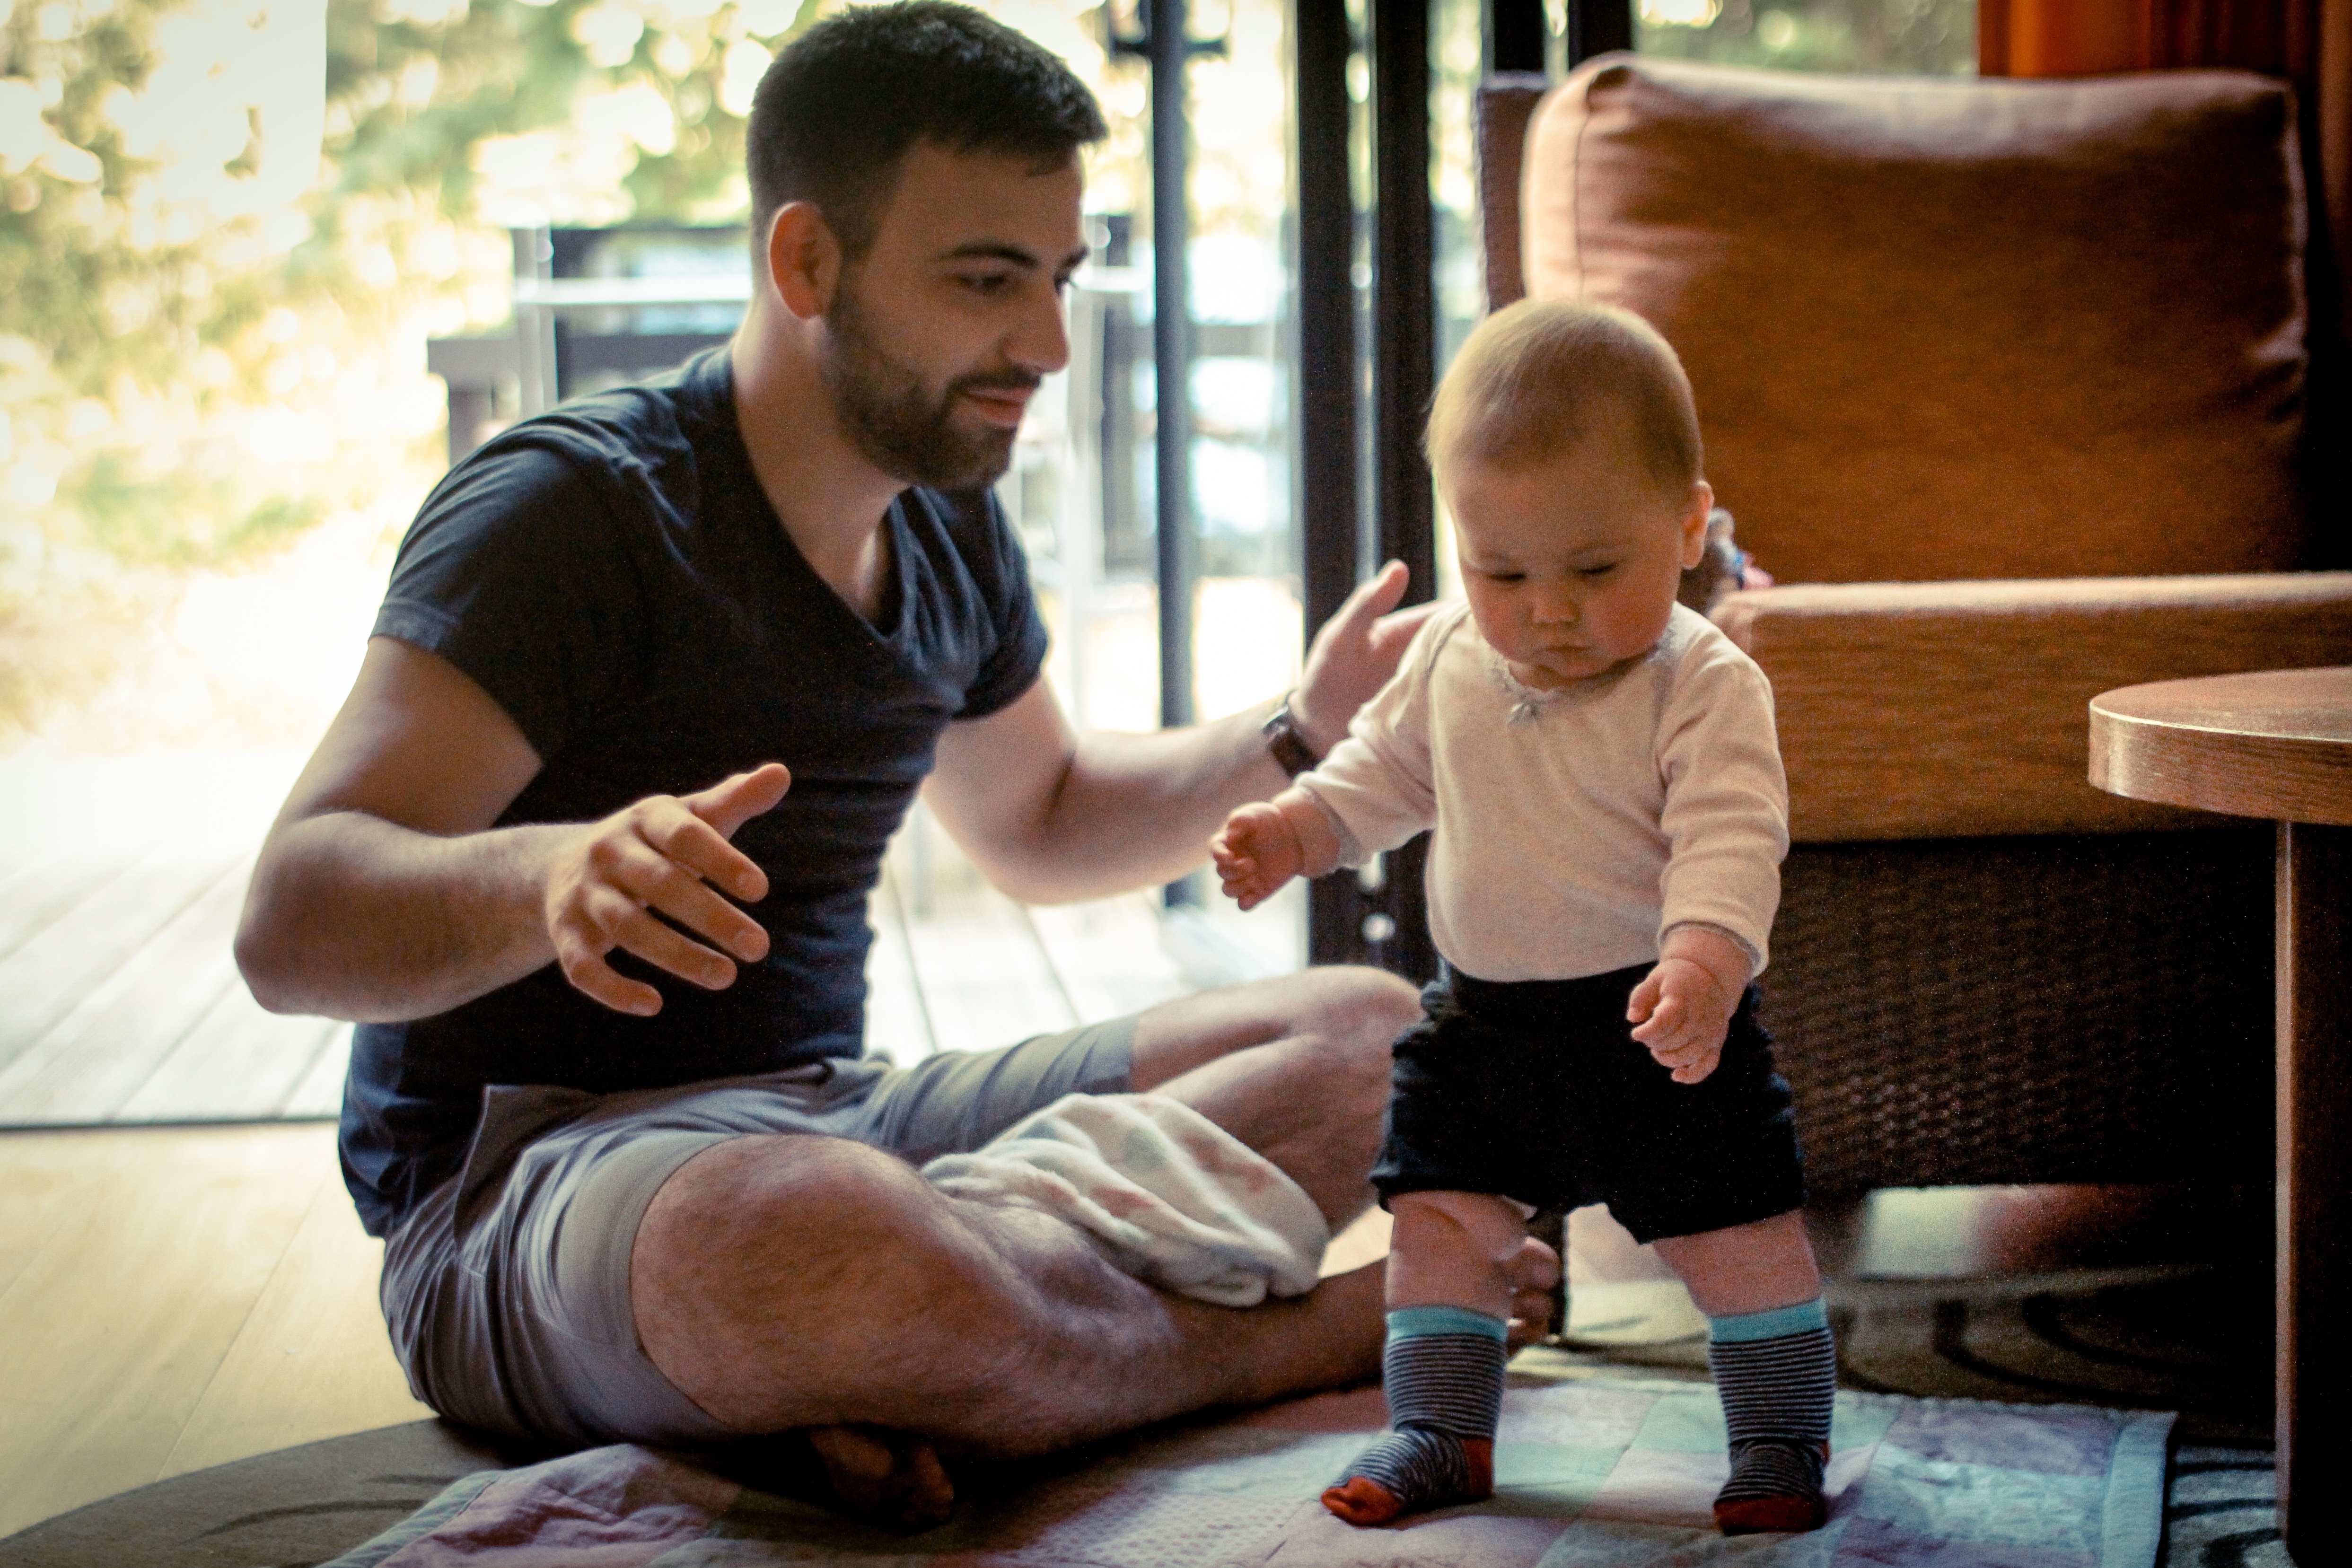
man, person, people, play, male, sitting, child, infant, toddler, human positions, human action